J. Hartwell Harrison

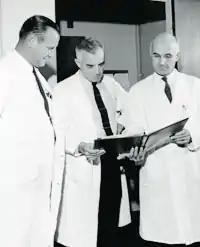
Transplant team, from left to right–Harrison, Merrill, Murray

Harrison, Joseph E. Murray, John P. Merrill, and others achieved the first successful kidney transplant, between identical twins Ronald and Richard Herrick, on December 23, 1954, at Brigham Hospital. Harrison's primary role was to remove the kidney of the donor, Ronald. Murray received a 1990 Nobel Prize in Medicine for this and later work.